Tiliacora triandra

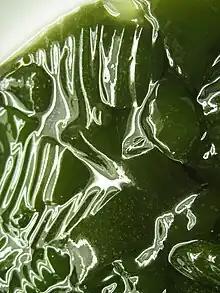
"Sương sâm" jelly in Vietnam.

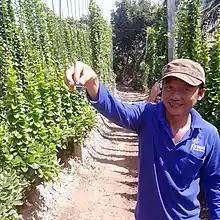
"Dây Sương Sâm" or " lá (leaf) Sâm" plant grown on an island of Bến Tre province of the Mekong Delta.

In Vietnam, the plant is called "dây sương sâm", and can be made into a kind of jelly called: "sương sâm", sometimes combined with other ingredients as beverage and desserts.